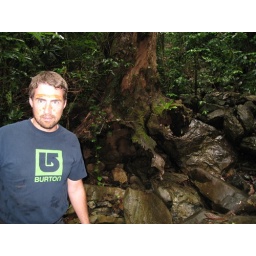
Brodie in front of the base of the hollow tree